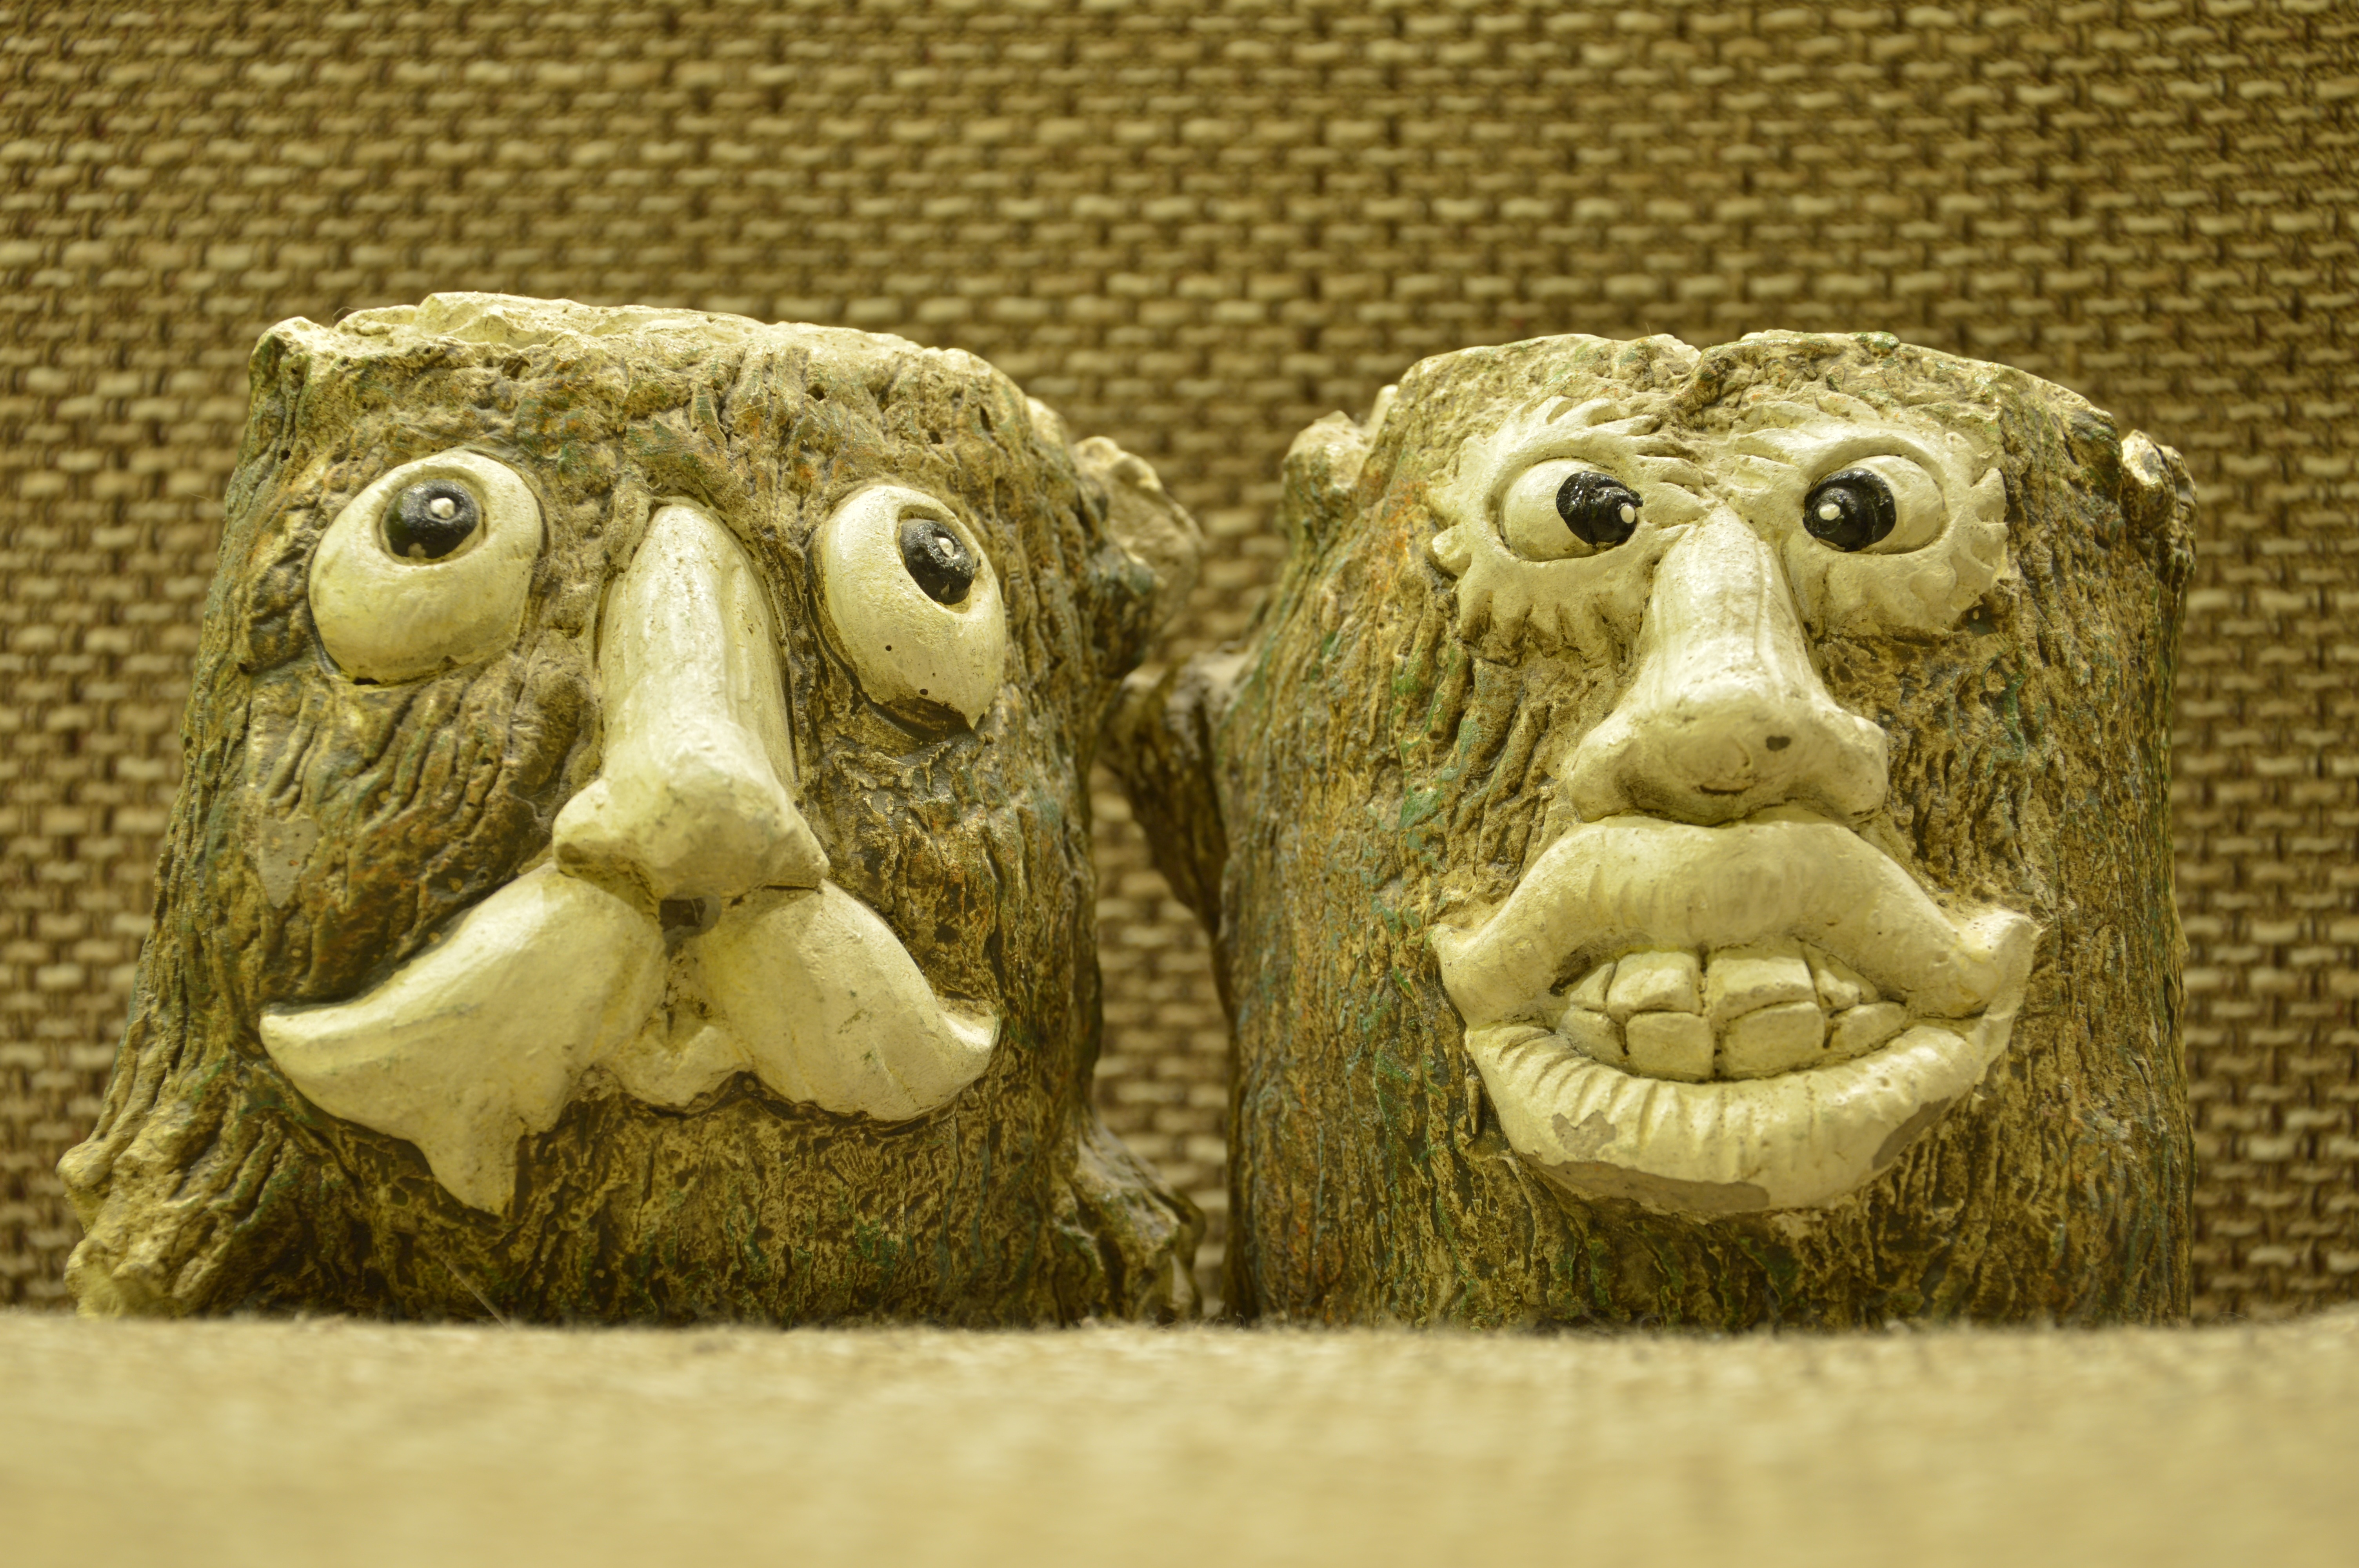
antique, old, stone, monument, statue, symbol, ancient, toy, material, face, sculpture, art, head, culture, carving, mythology